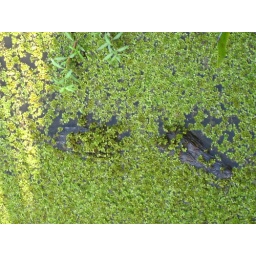
day 4: alligator in the blue elbow swamp at the texas state line welcome center (20090804 / road trip DC-HOU)